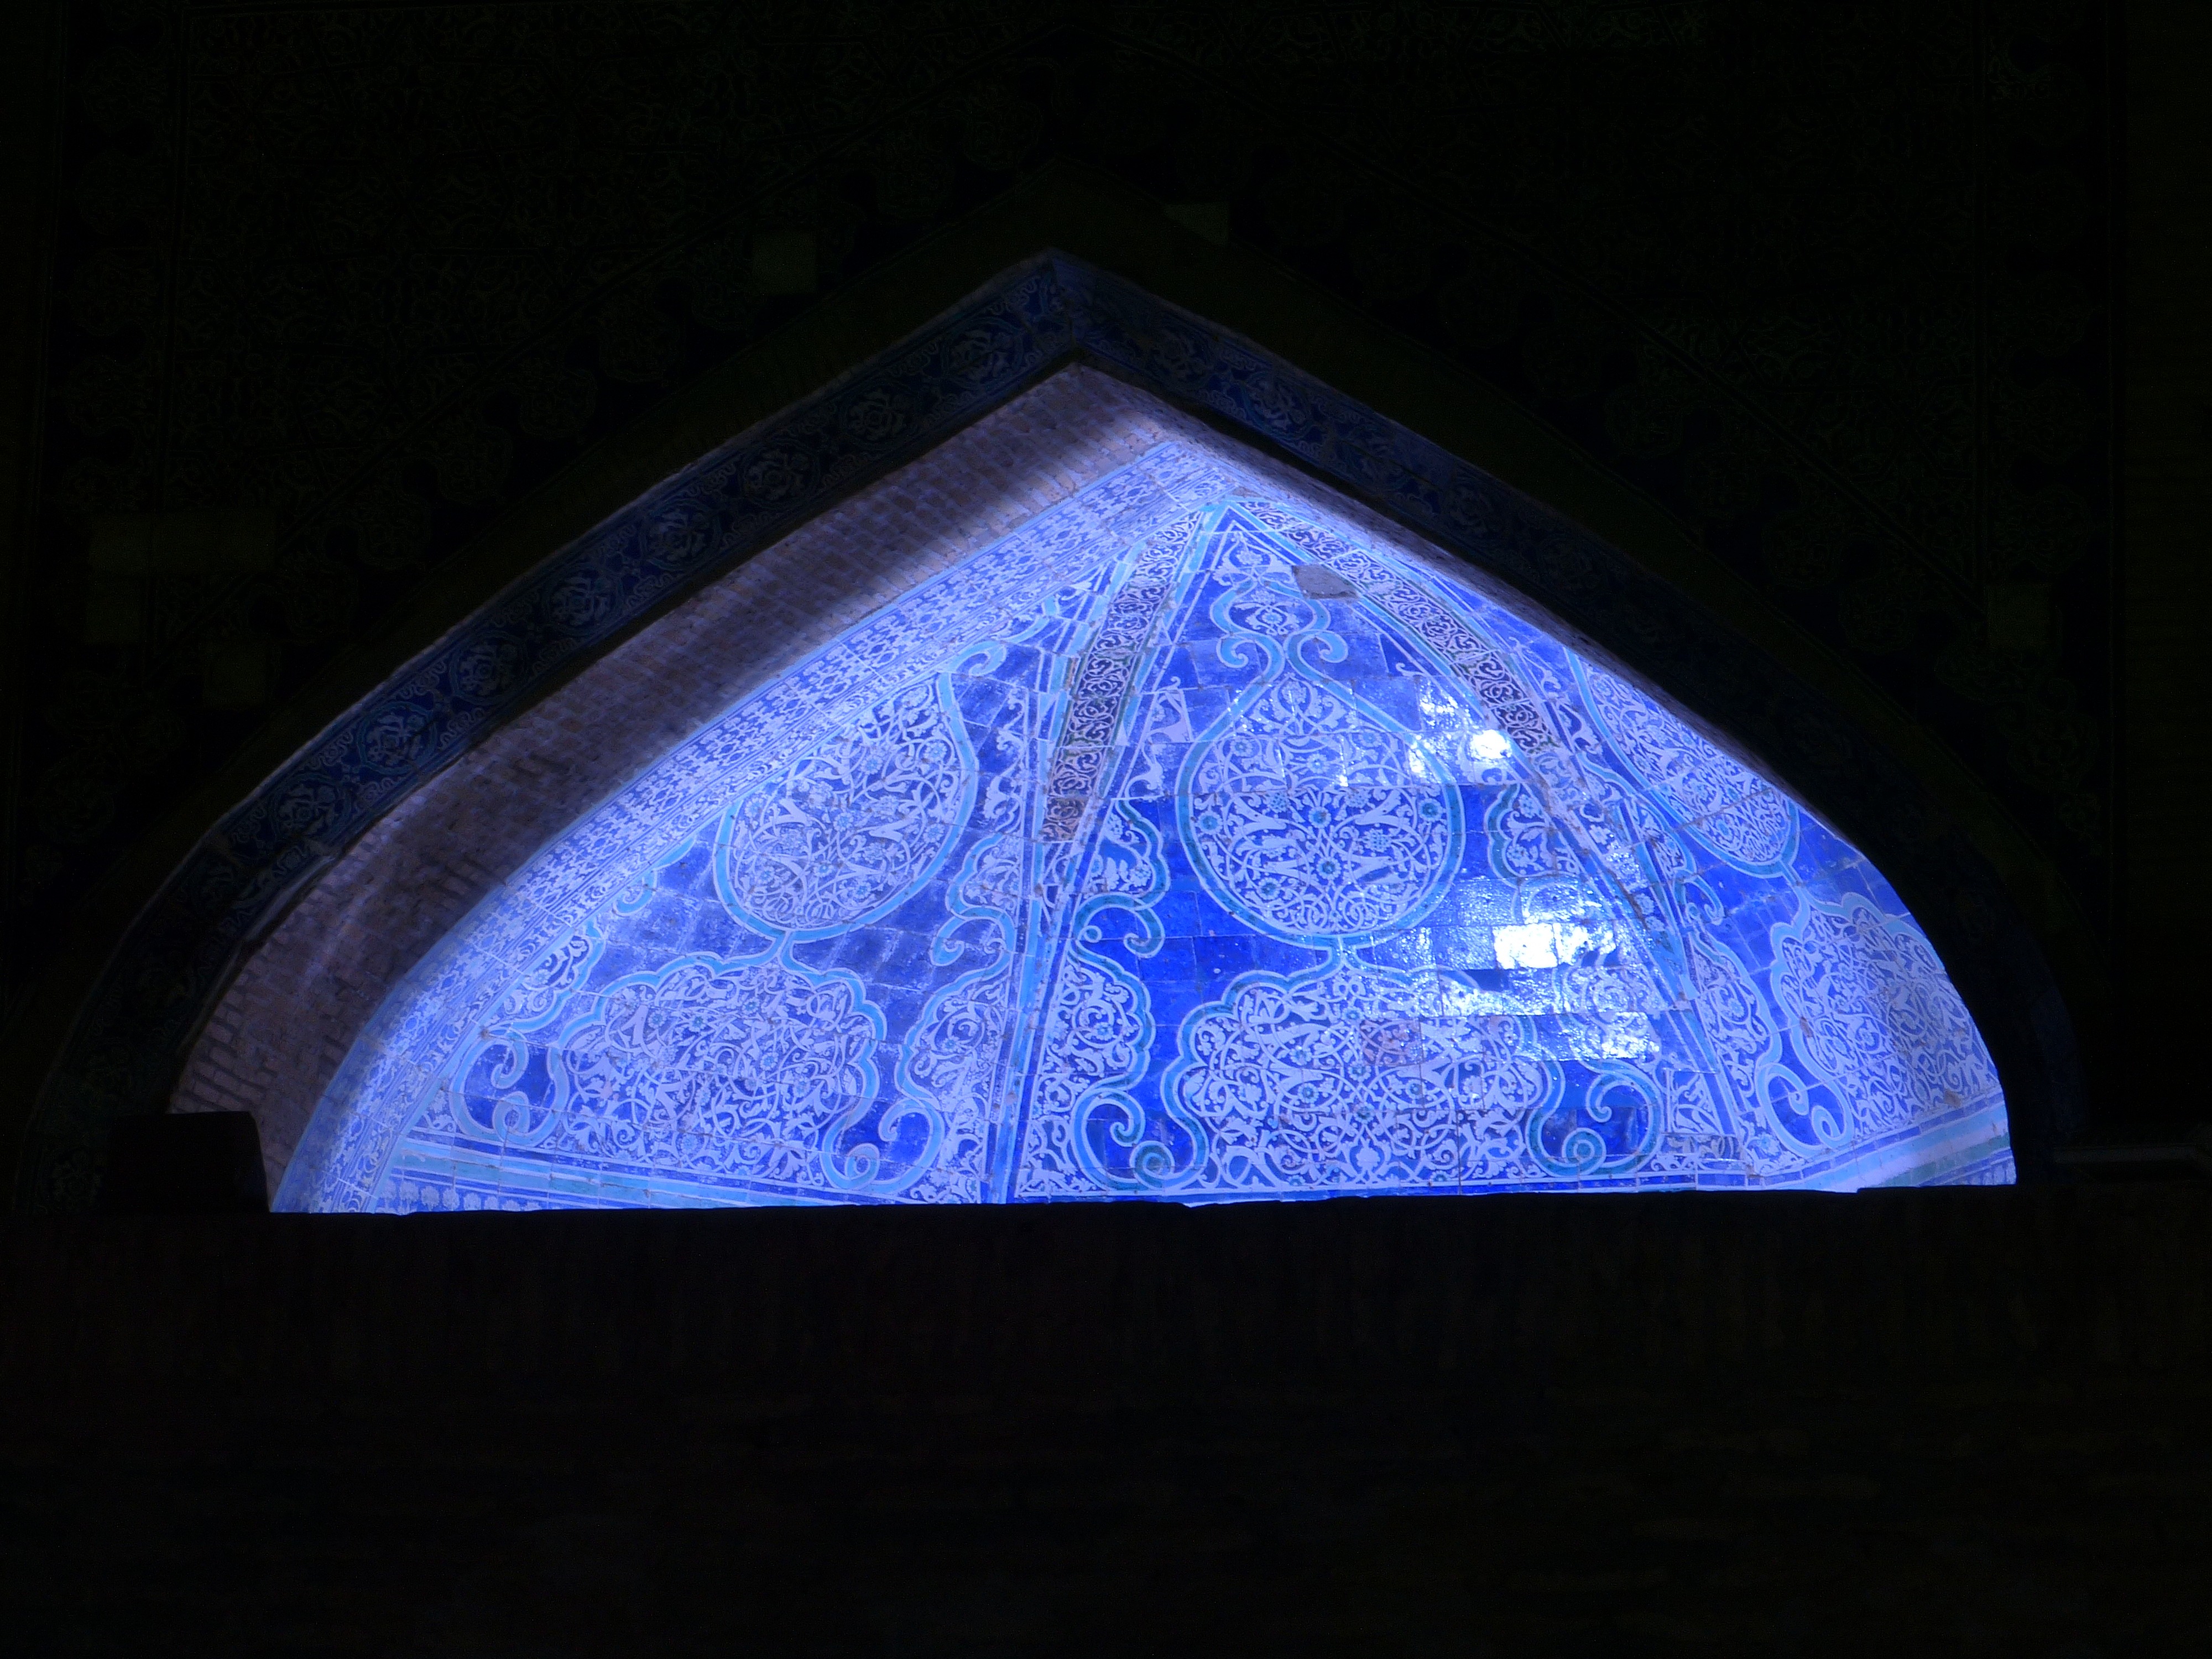
wing, light, window, glass, evening, reflection, color, space, darkness, blue, colorful, lighting, circle, sphere, mood, shape, macro photography, uzbekistan, khiva, atmosphere of earth, display device